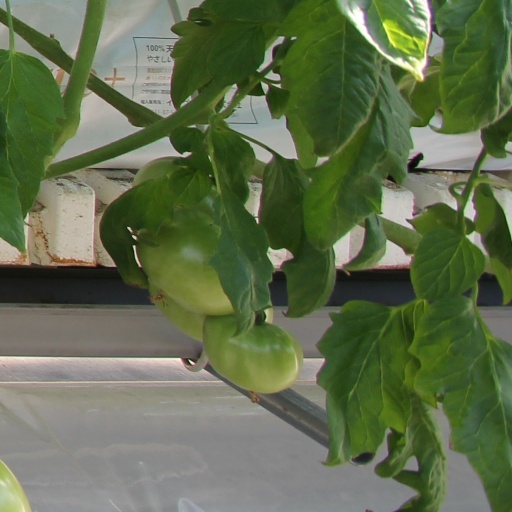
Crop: tomato